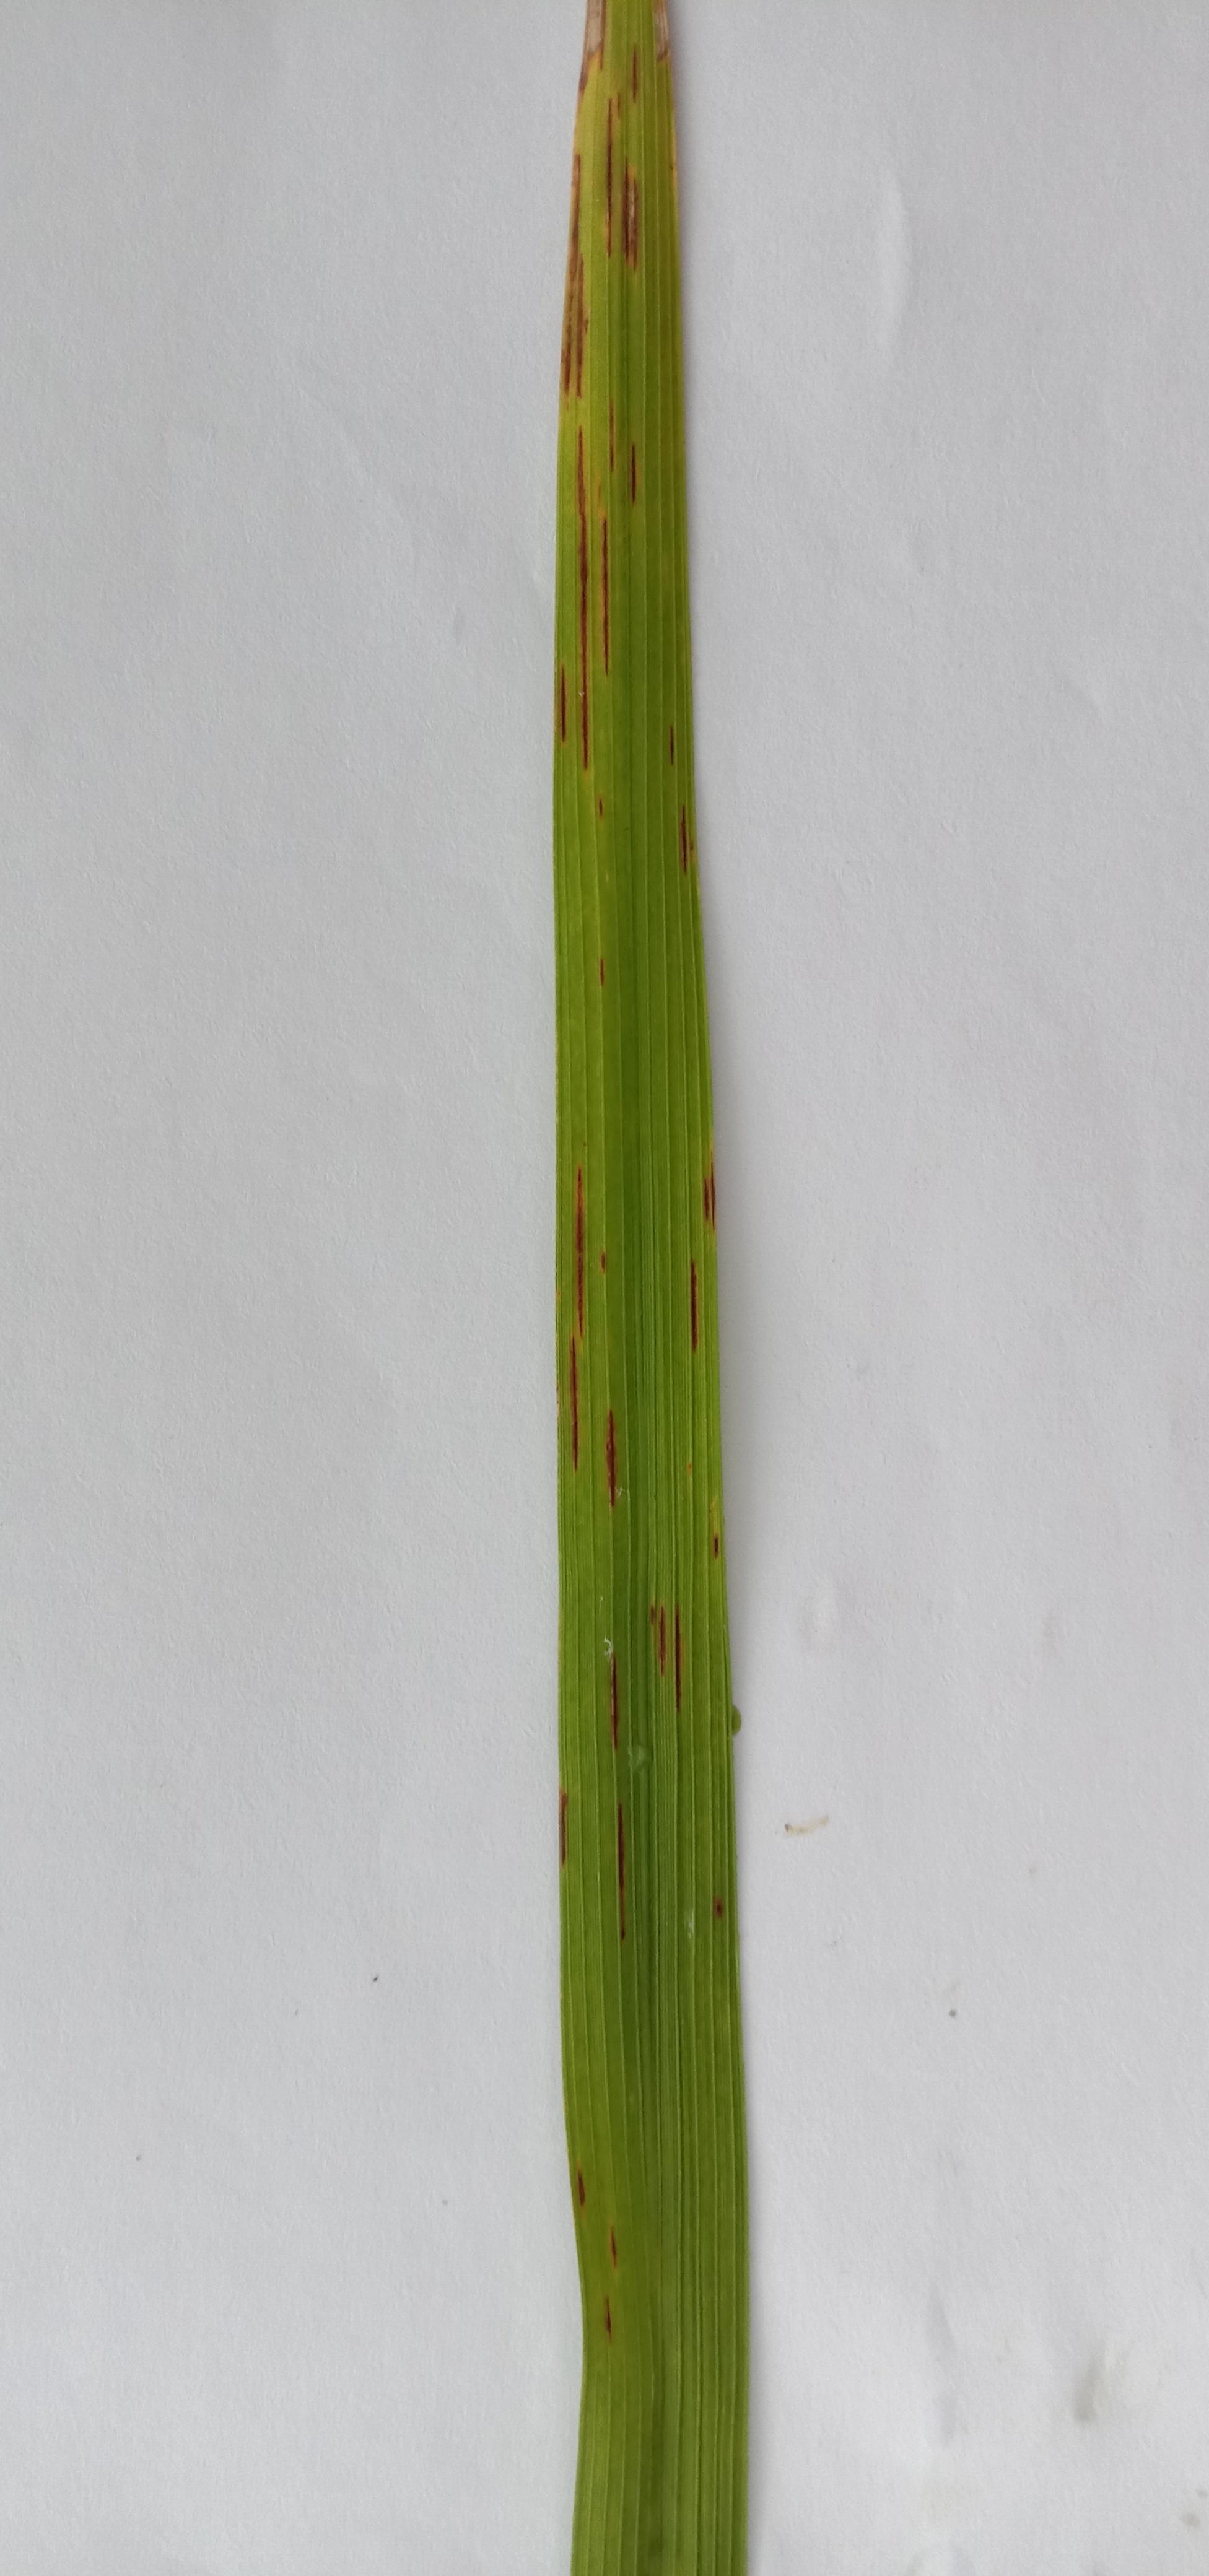
Label: Rice___Leaf_Blast